C. Northcote Parkinson

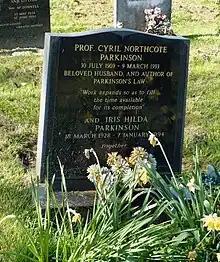
Parkinson's grave at Canterbury City Cemetery in 2017

Richard Delancey series of naval novels (pub. date, internal order)